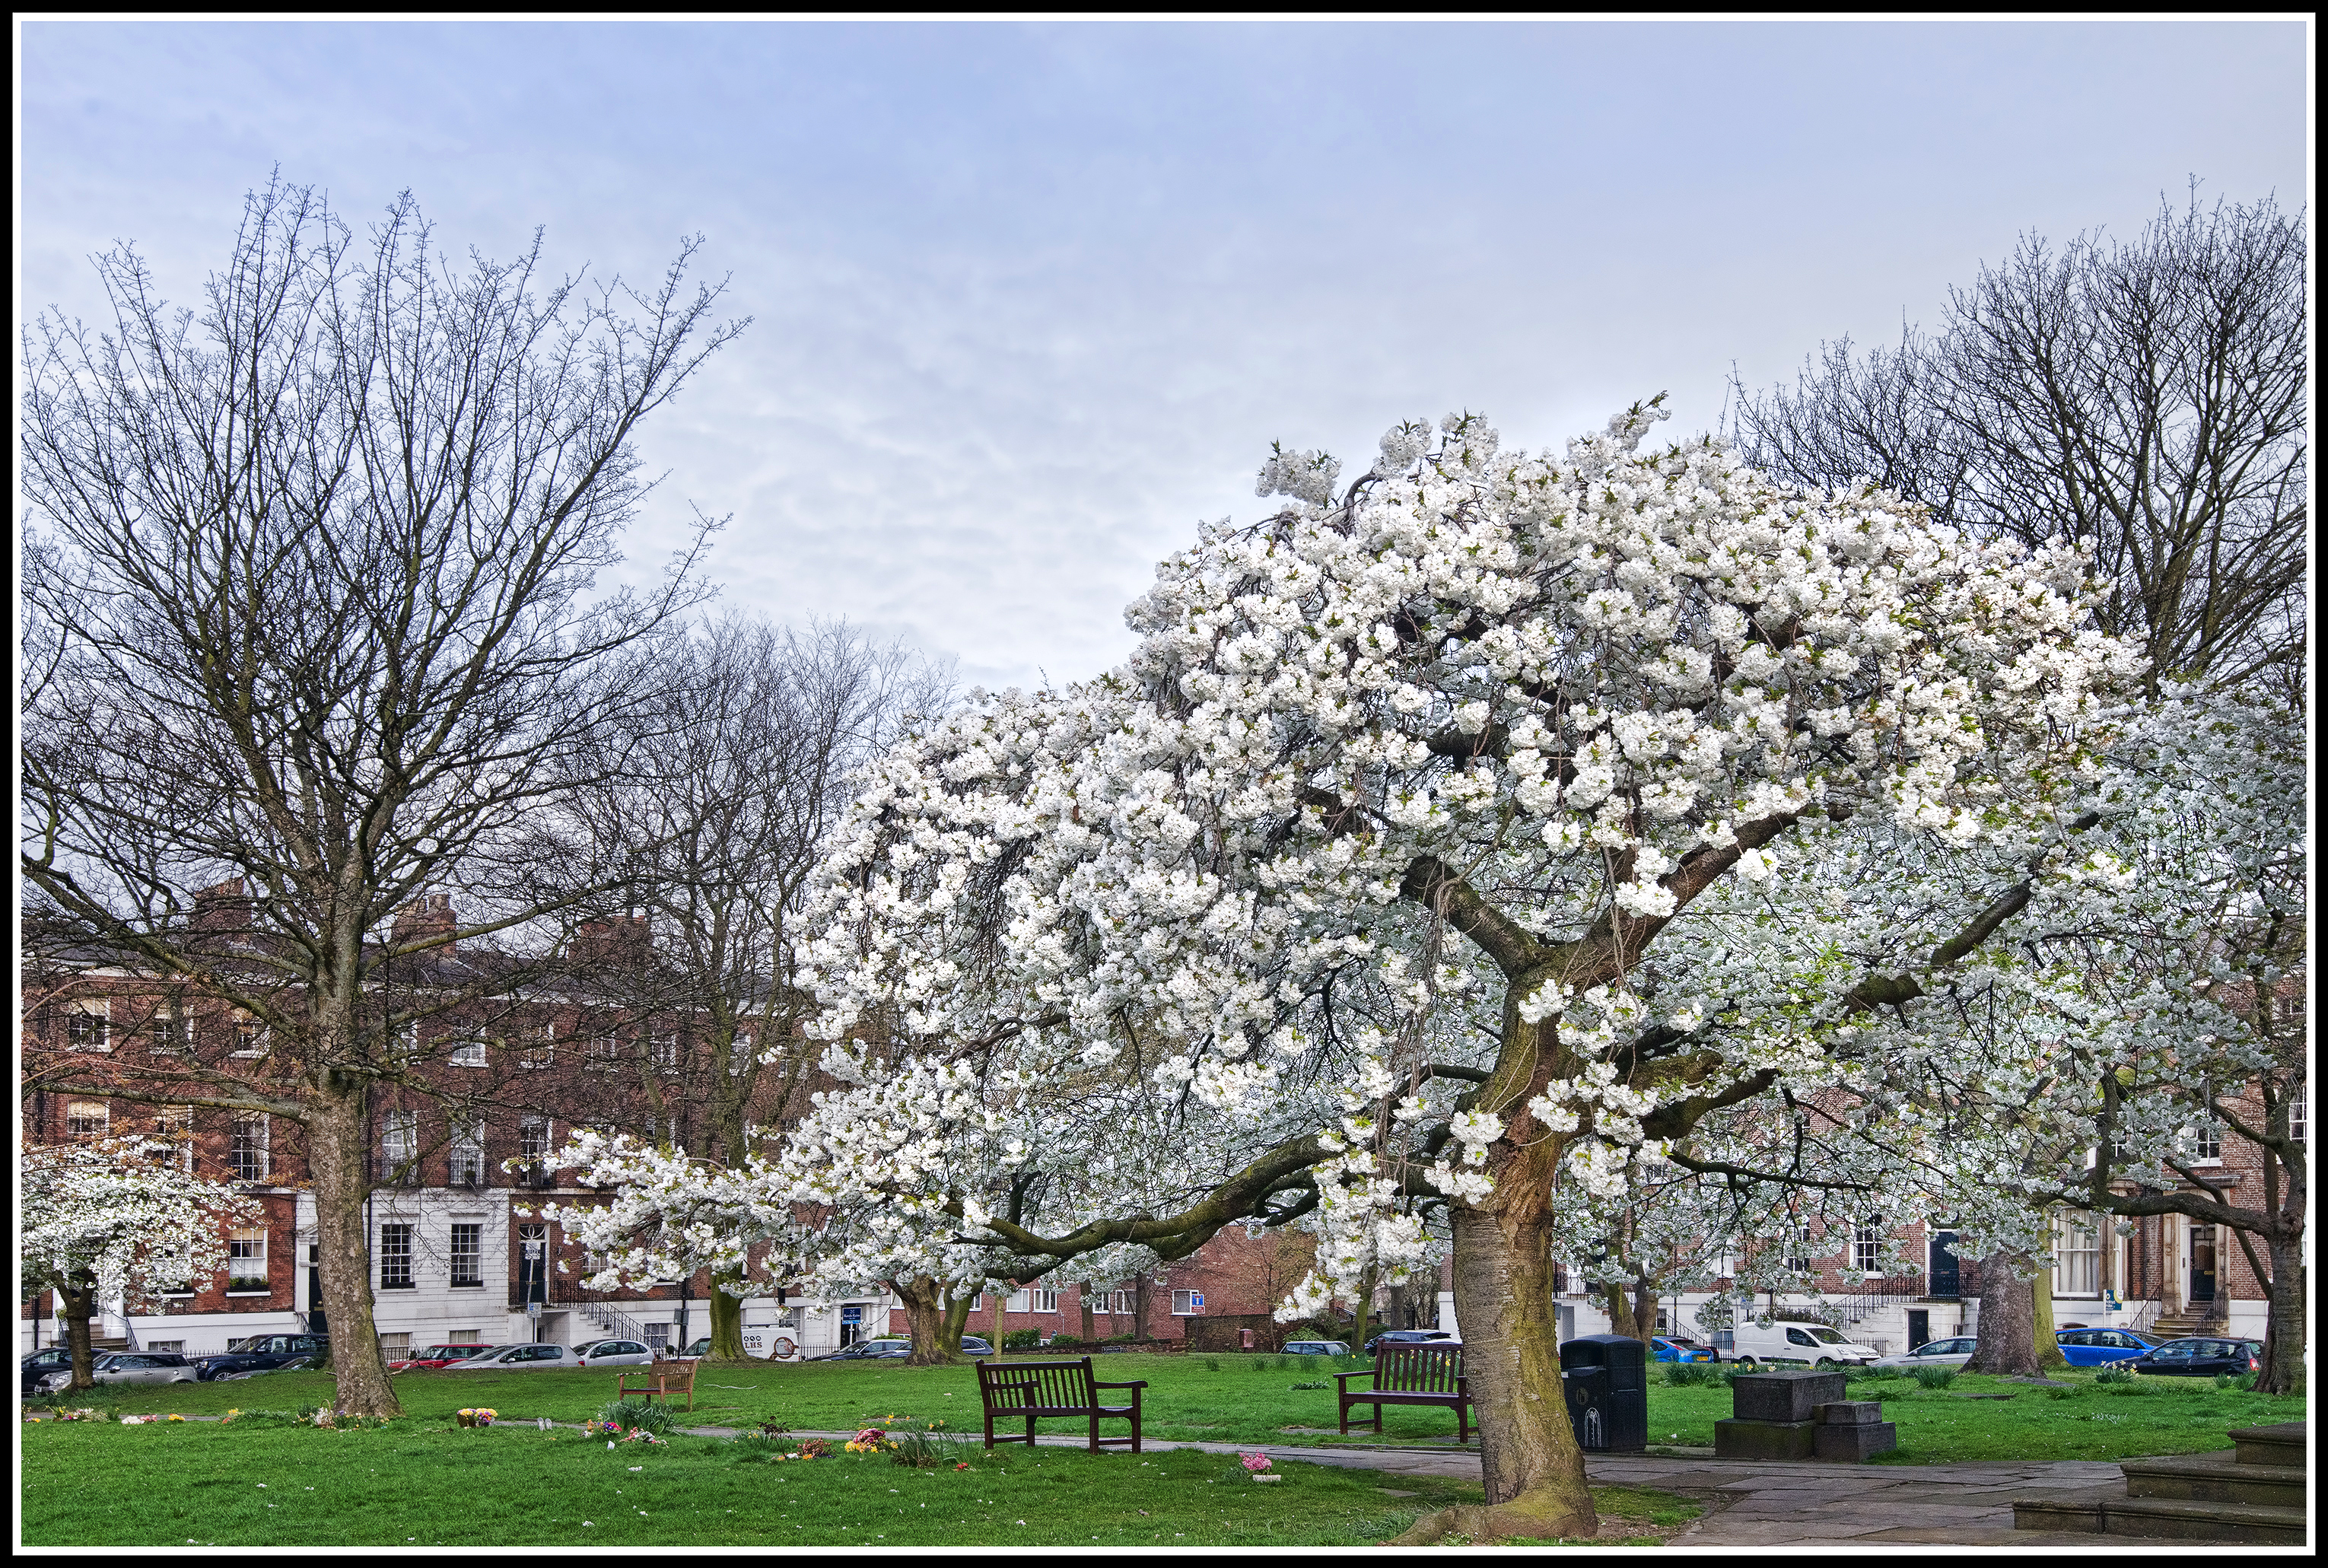
tree, nature, path, grass, branch, blossom, plant, sky, white, flower, trunk, spring, green, religion, botany, blue, church, season, cherry blossom, twig, flowers, yorkshire, graveyard, st, springtime, wakefield, johns, stjohnssquare, residential area, woody plant